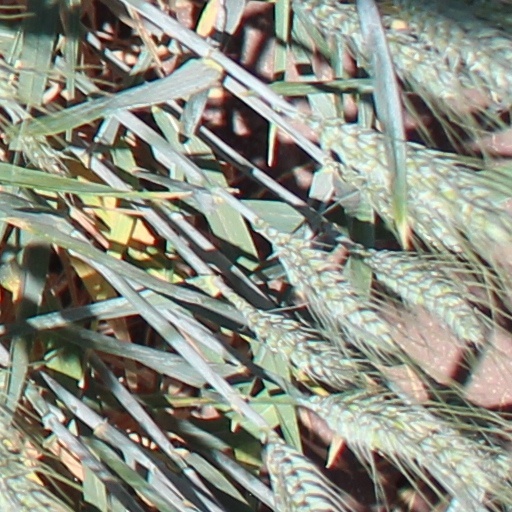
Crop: wheat